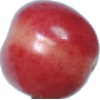
Label: cherry_rainier